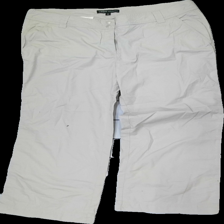
View: front
Type: Trousers
Category: Ladies
Brand: Lindex
Colors: Beige
Material: 100% cotton
Cut: Regular
Size: 46
Season: All
Stains: Major
Damage: Stain
Damage location: bottom left
Damage 2: Stained edges
Damage 2 location: bottom center
Price range: <50
Recommended usage: Recycle